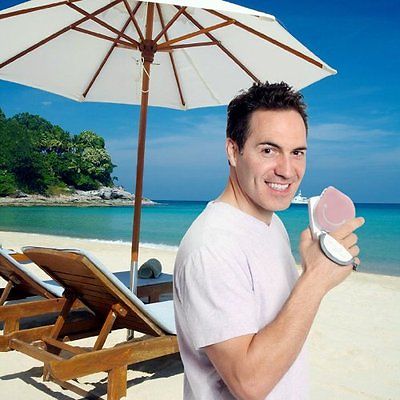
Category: fan